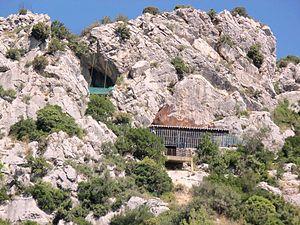
caune de l'arago
La caune de l'Arago est un site préhistorique qui se trouve sur la commune de Tautavel, dans les Pyrénées-Orientales, dans une vaste cavité surplombant un cours d’eau pérenne, le Verdouble. Il a livré des restes humains attribués à l'homme de Tautavel et des vestiges lithiques du Paléolithique inférieur.